Sergey Matveyev (footballer)

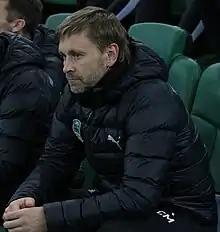
Matveyev coaching FC Krasnodar in 2019

Sergey Vasilyevich Matveyev (born 25 April 1972) is a Russian football coach and a former player.